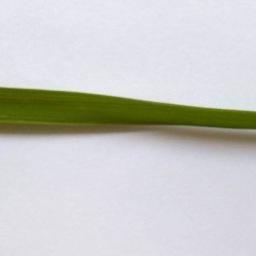
Label: Rice___Healthy